History of Martinique

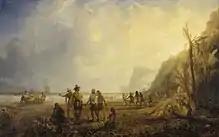
Pierre Belain d'Esnambuc landing in Martinique in 1635.

In 1635, after 133 years of Spanish rule, Spain was forced to cede Martinica to the French under Cardinal Richelieu who created the Compagnie des Îles de l'Amérique (Company of the Isles of America, the successor to the Compagnie de Saint-Christophe). The company contracted with Messrs l'Olive and Duplessis to occupy and govern on its behalf the Caribbean islands belonging to the French crown. This led on September 1, 1635, to Pierre Bélain d'Esnambuc landing on Martinique with eighty to one hundred French settlers from Saint Cristophe. They met some resistance that they were able to dispatch quickly because of their far superior weaponry and armor. They settled in the northwestern region that later became known as St. Pierre at the mouth of the Roxelane River, where they built Fort Saint Pierre. The first governor was Jean Dupont.